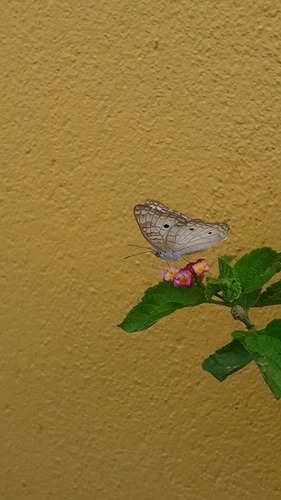
Scientific name: Anartia jatrophae
Common name: White peacock
Family: Nymphalidae
Order: Lepidoptera
Pollinator type: Primary pollinator
Habitat: Gardens, parks, and open areas
Geographic range: Southern United States to Argentina
Conservation status: Least Concern